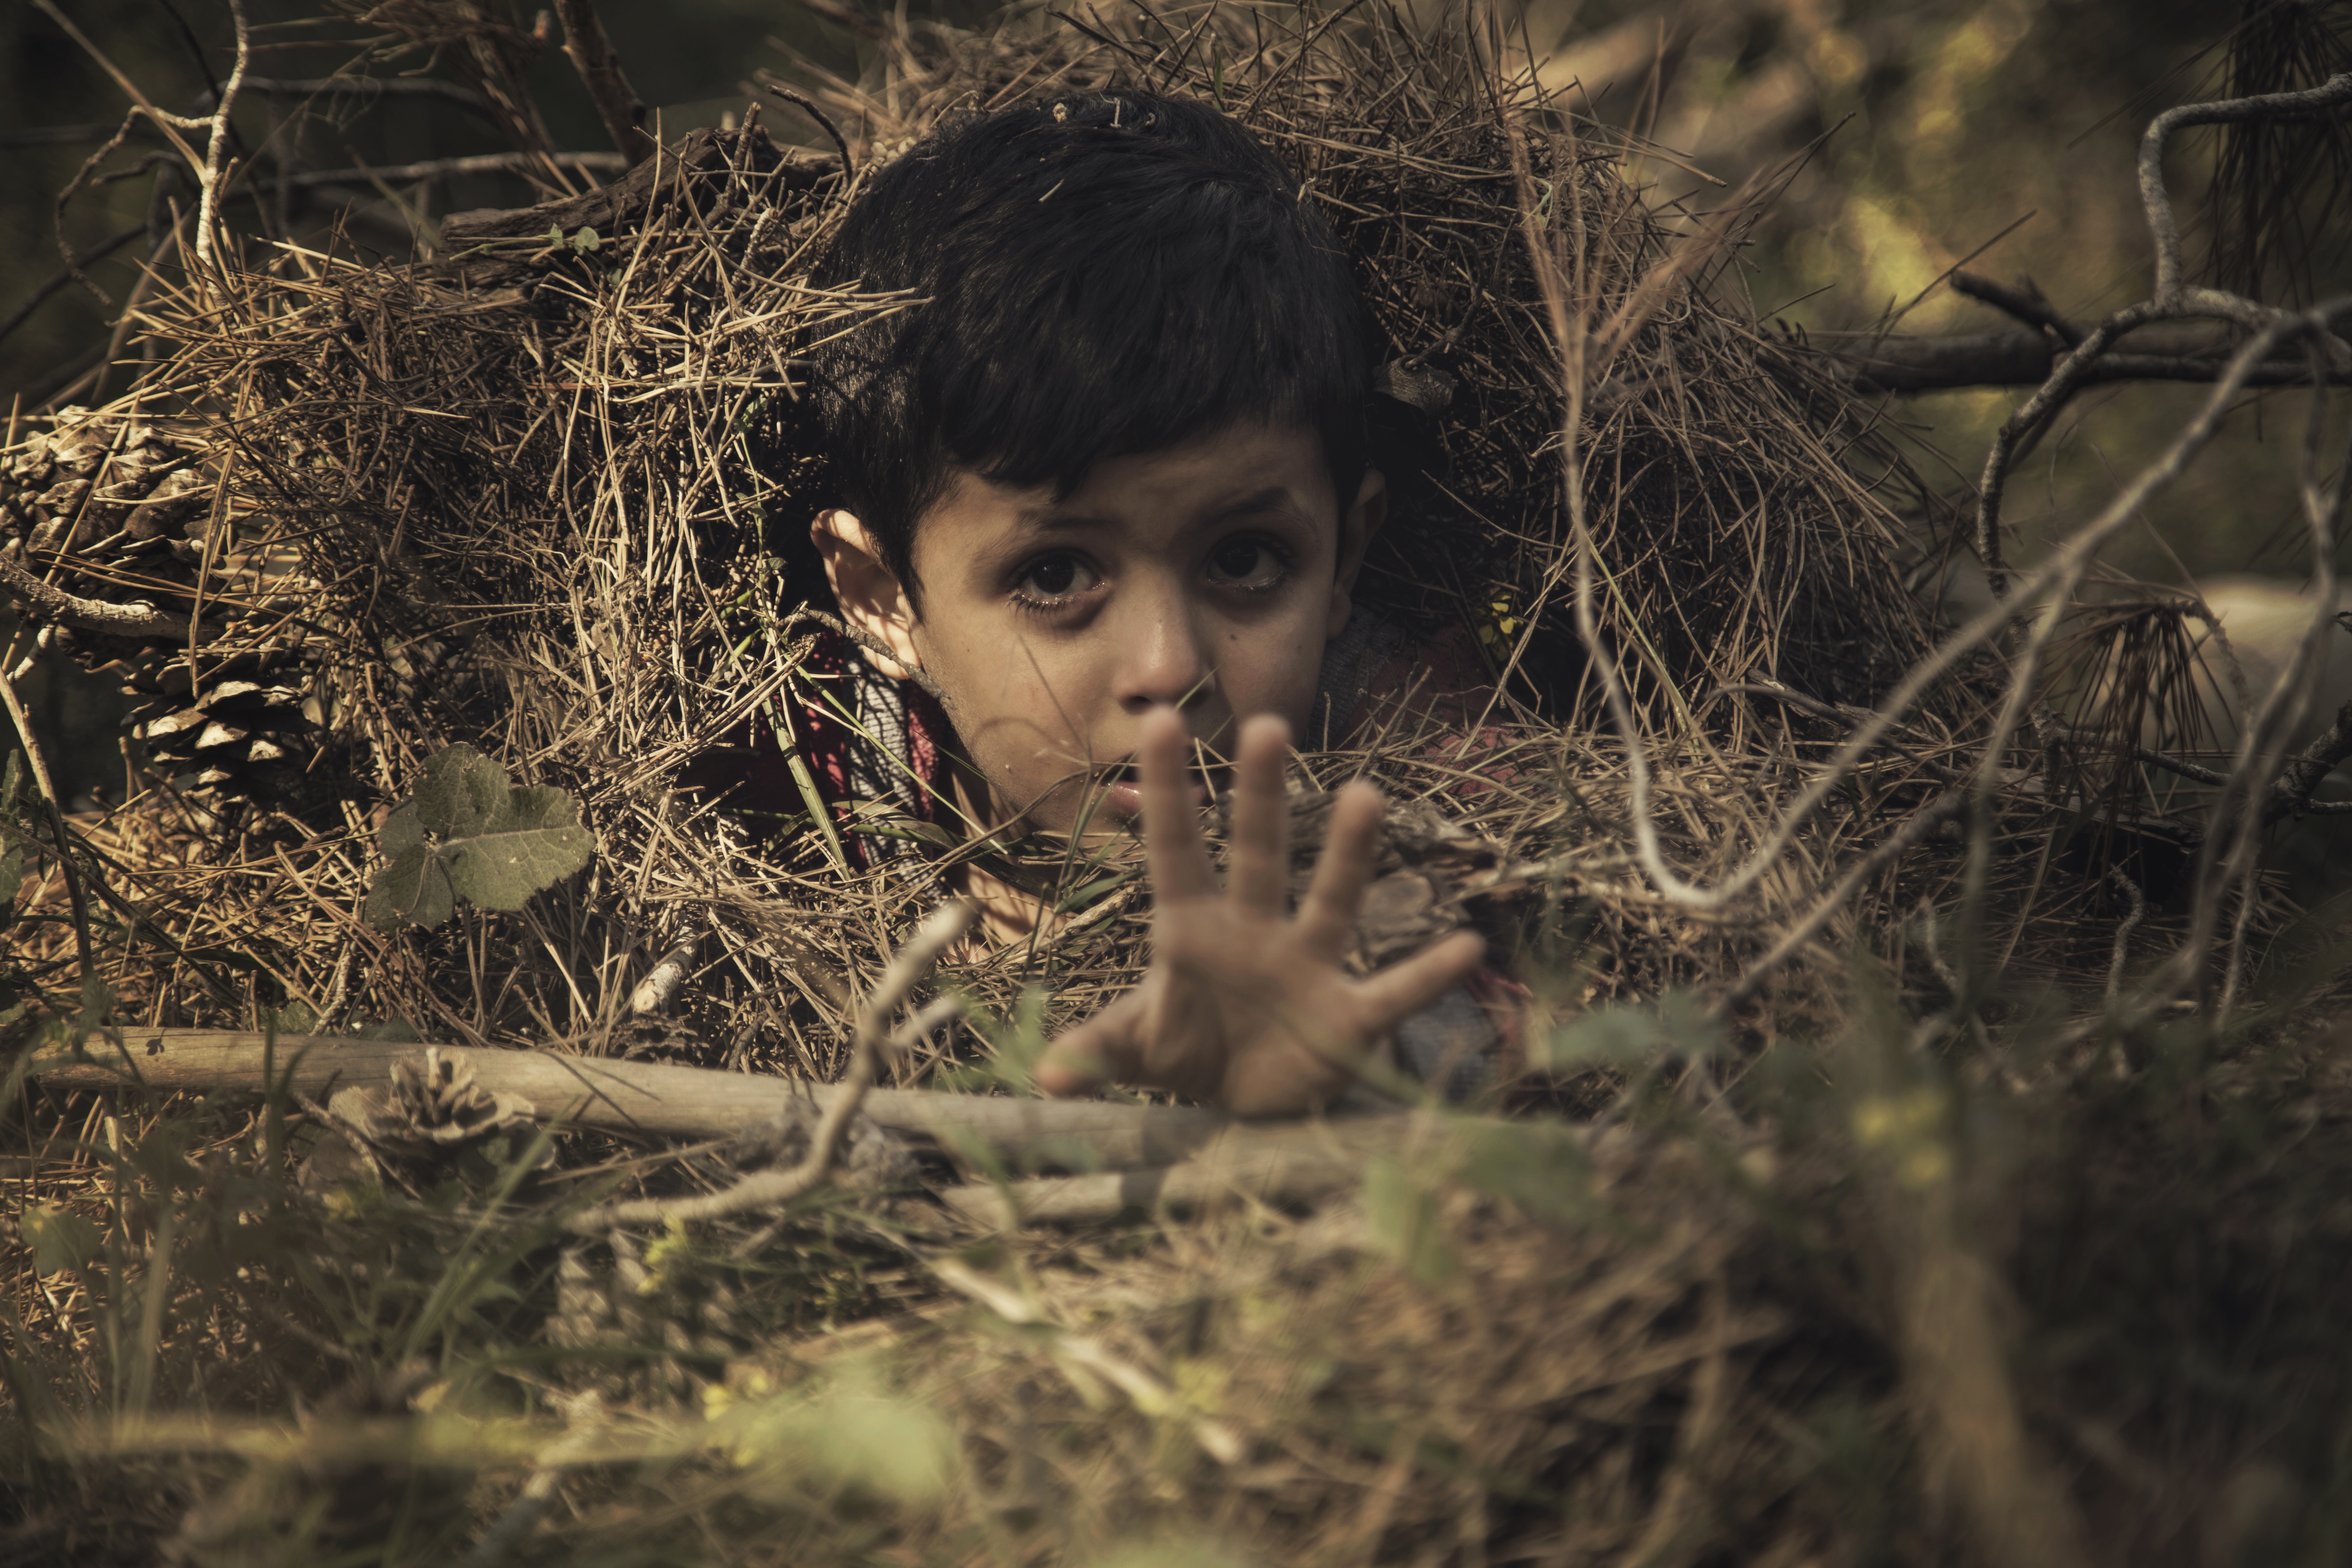
hand, tree, nature, forest, grass, photography, sunlight, jungle, autumn, child, darkness, cry, help, sad, photograph, habitat, hiding, scared, natural environment